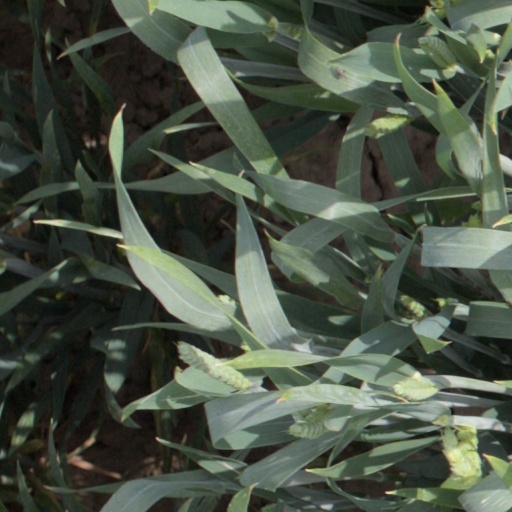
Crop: wheat